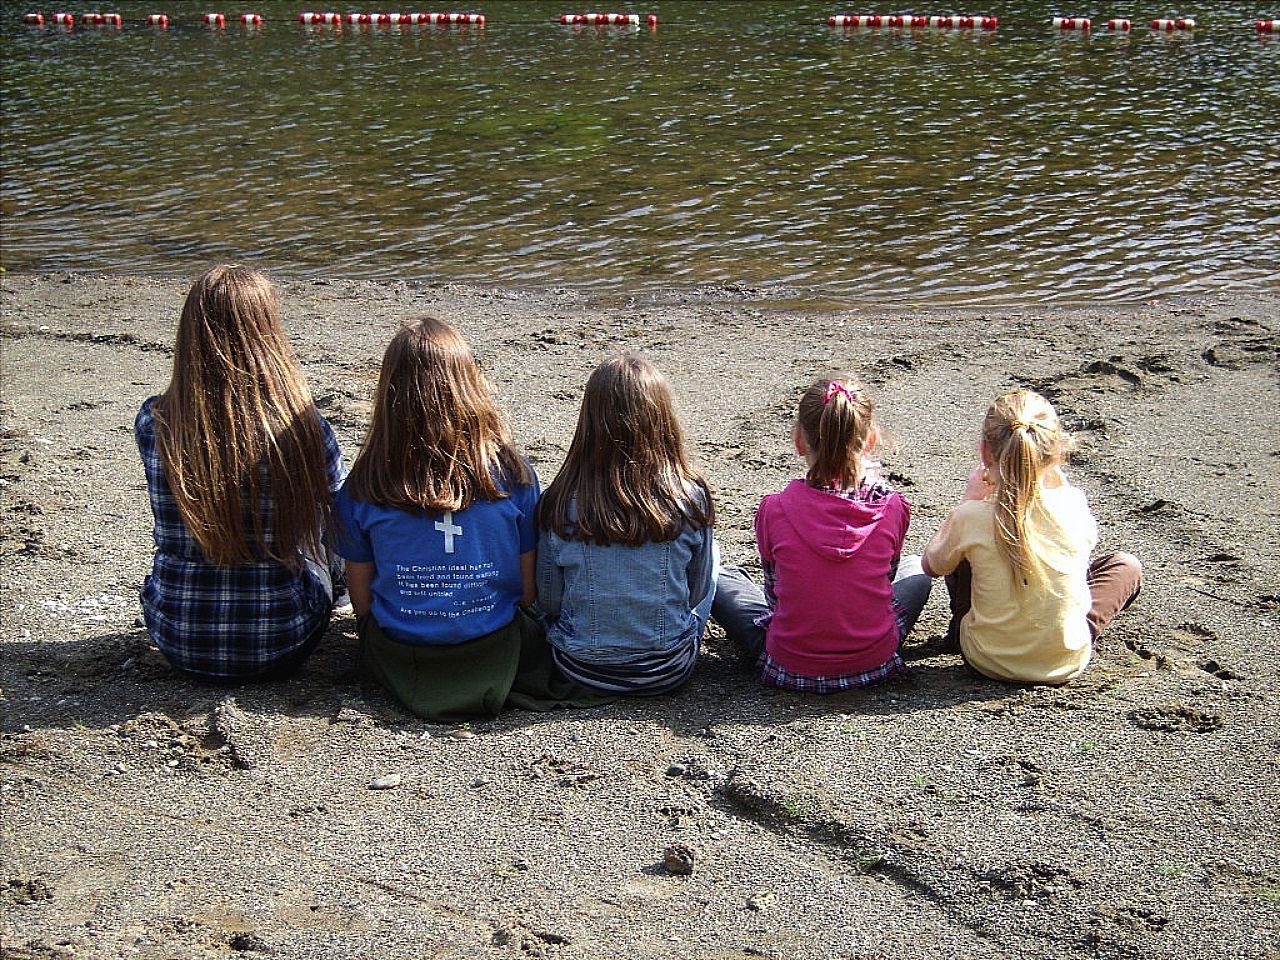
person, people, cute, vacation, child, family, kids, girls, children, day, sisters, human positions, mother's, homeschooling